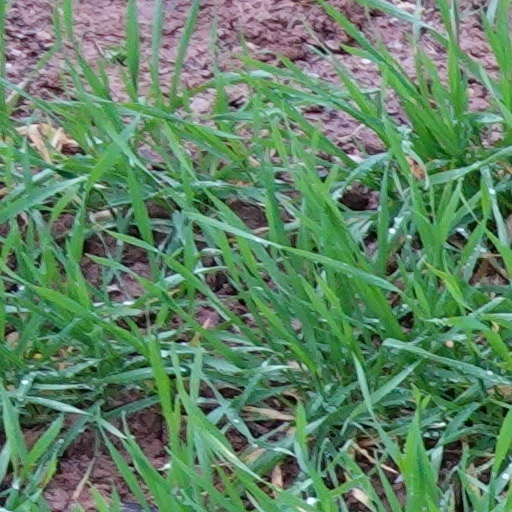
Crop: wheat